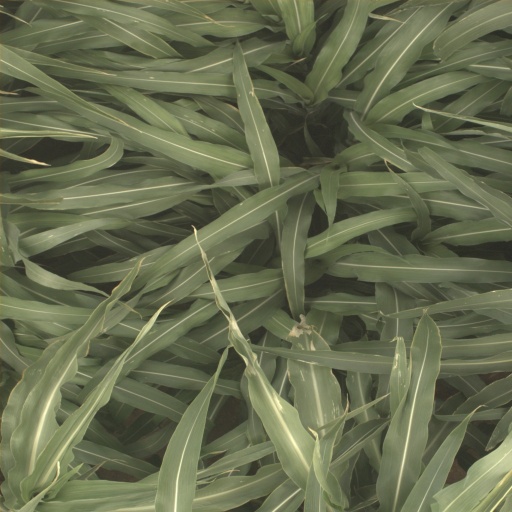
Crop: sorghum